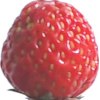
Label: strawberry